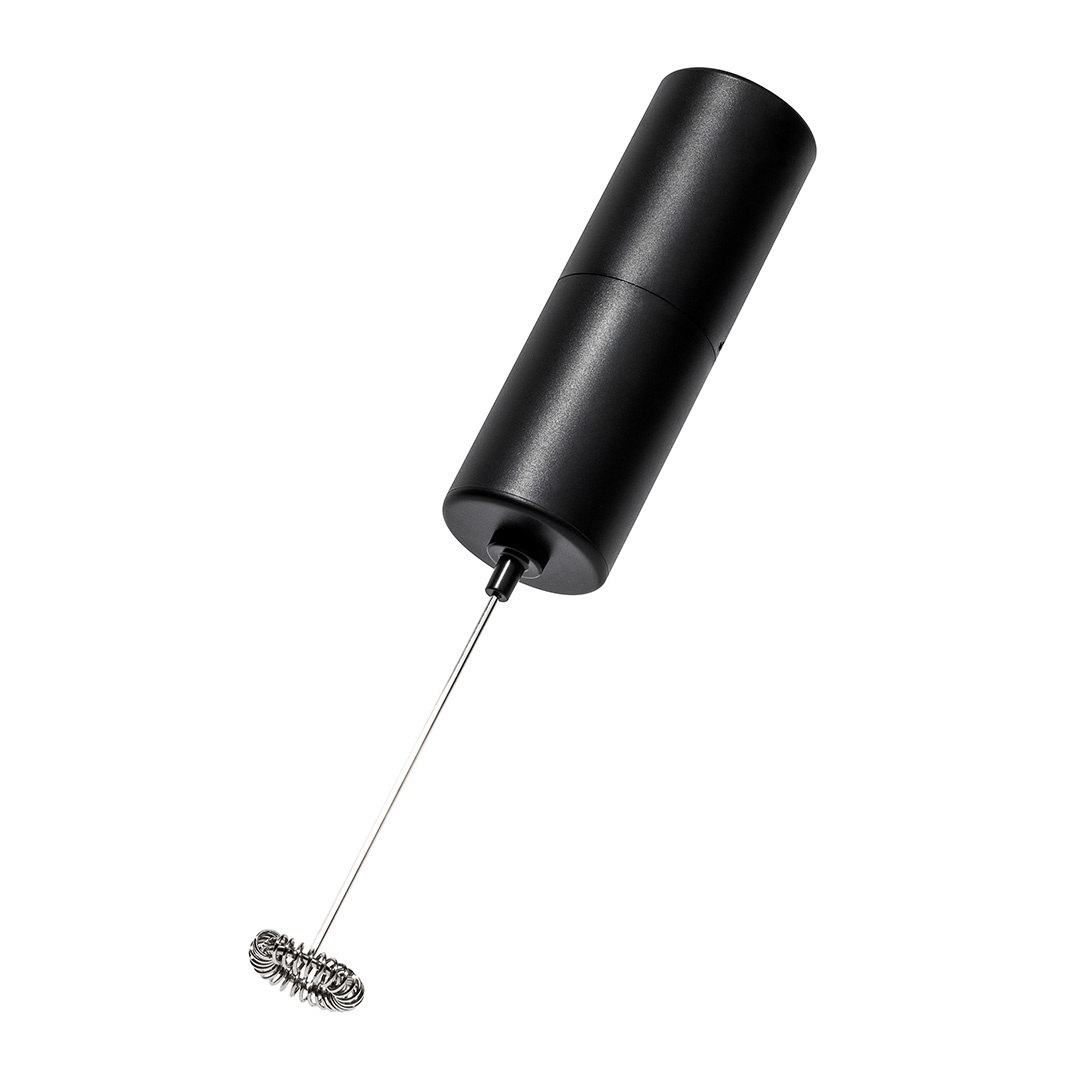
Frother
Brand: Hush & Hush
Category: Home & Garden > Kitchen & Dining > Kitchen Appliances > Milk Frothers & Steamers